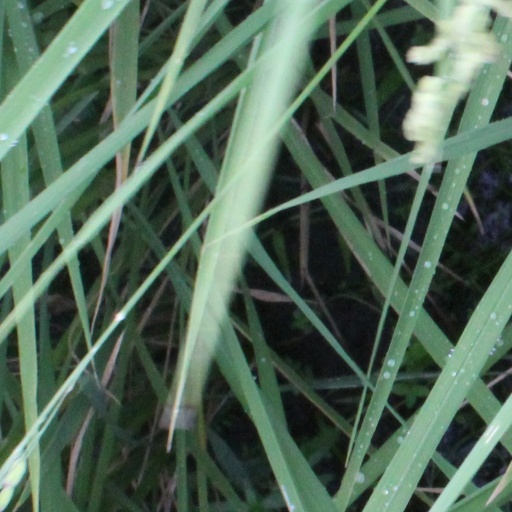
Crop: rice